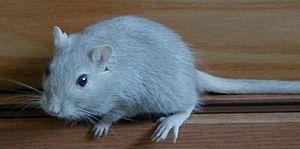
Le sous-ordre des myomorphes comprend plus du quart de toutes les espèces de mammifères. Il s'agit surtout de rongeurs ressemblant à la souris, y compris les gerbilles, les rats, les souris et les campagnols. On les regroupe en fonction de la structure des joues et de la structure des molaires : leurs deux muscles masseter médial et latéral sont déplacés vers l'avant, les rendant aptes à ronger. Le muscle masseter médial passe par la souche de l'œil, une situation unique parmi les mammifères.